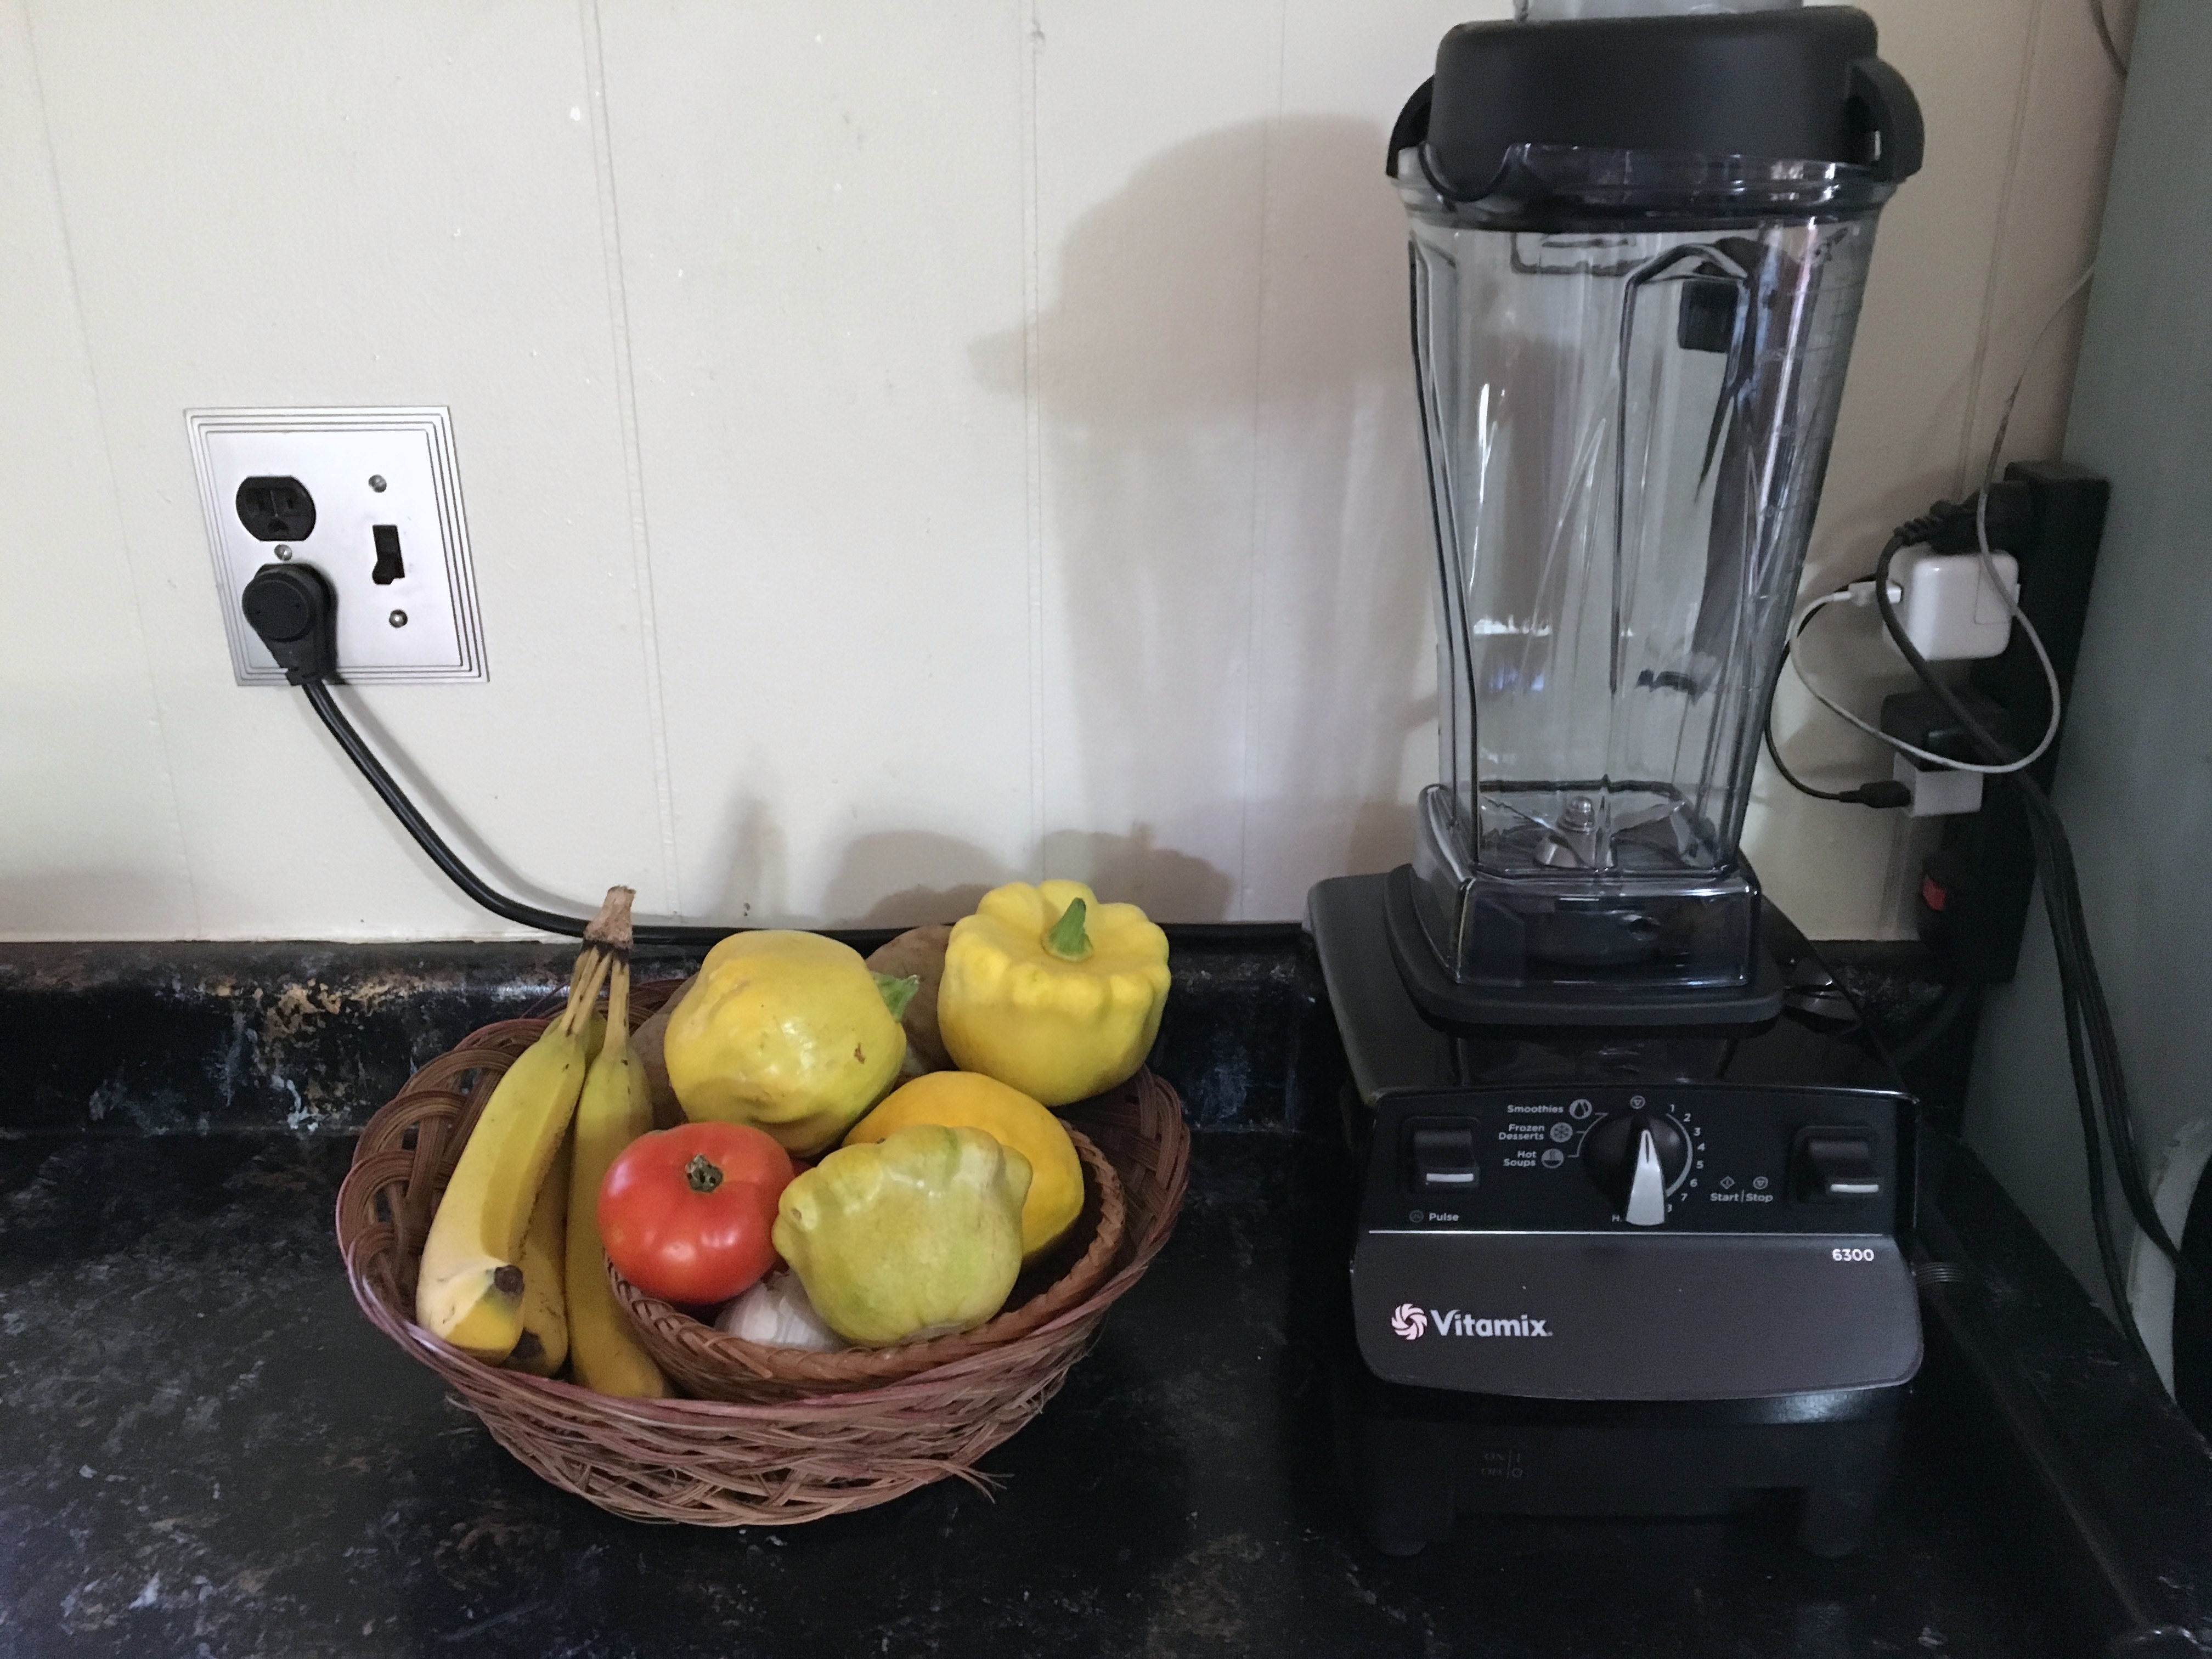
produce, still life, painting, blender, still life photography, kitchen appliance, small appliance